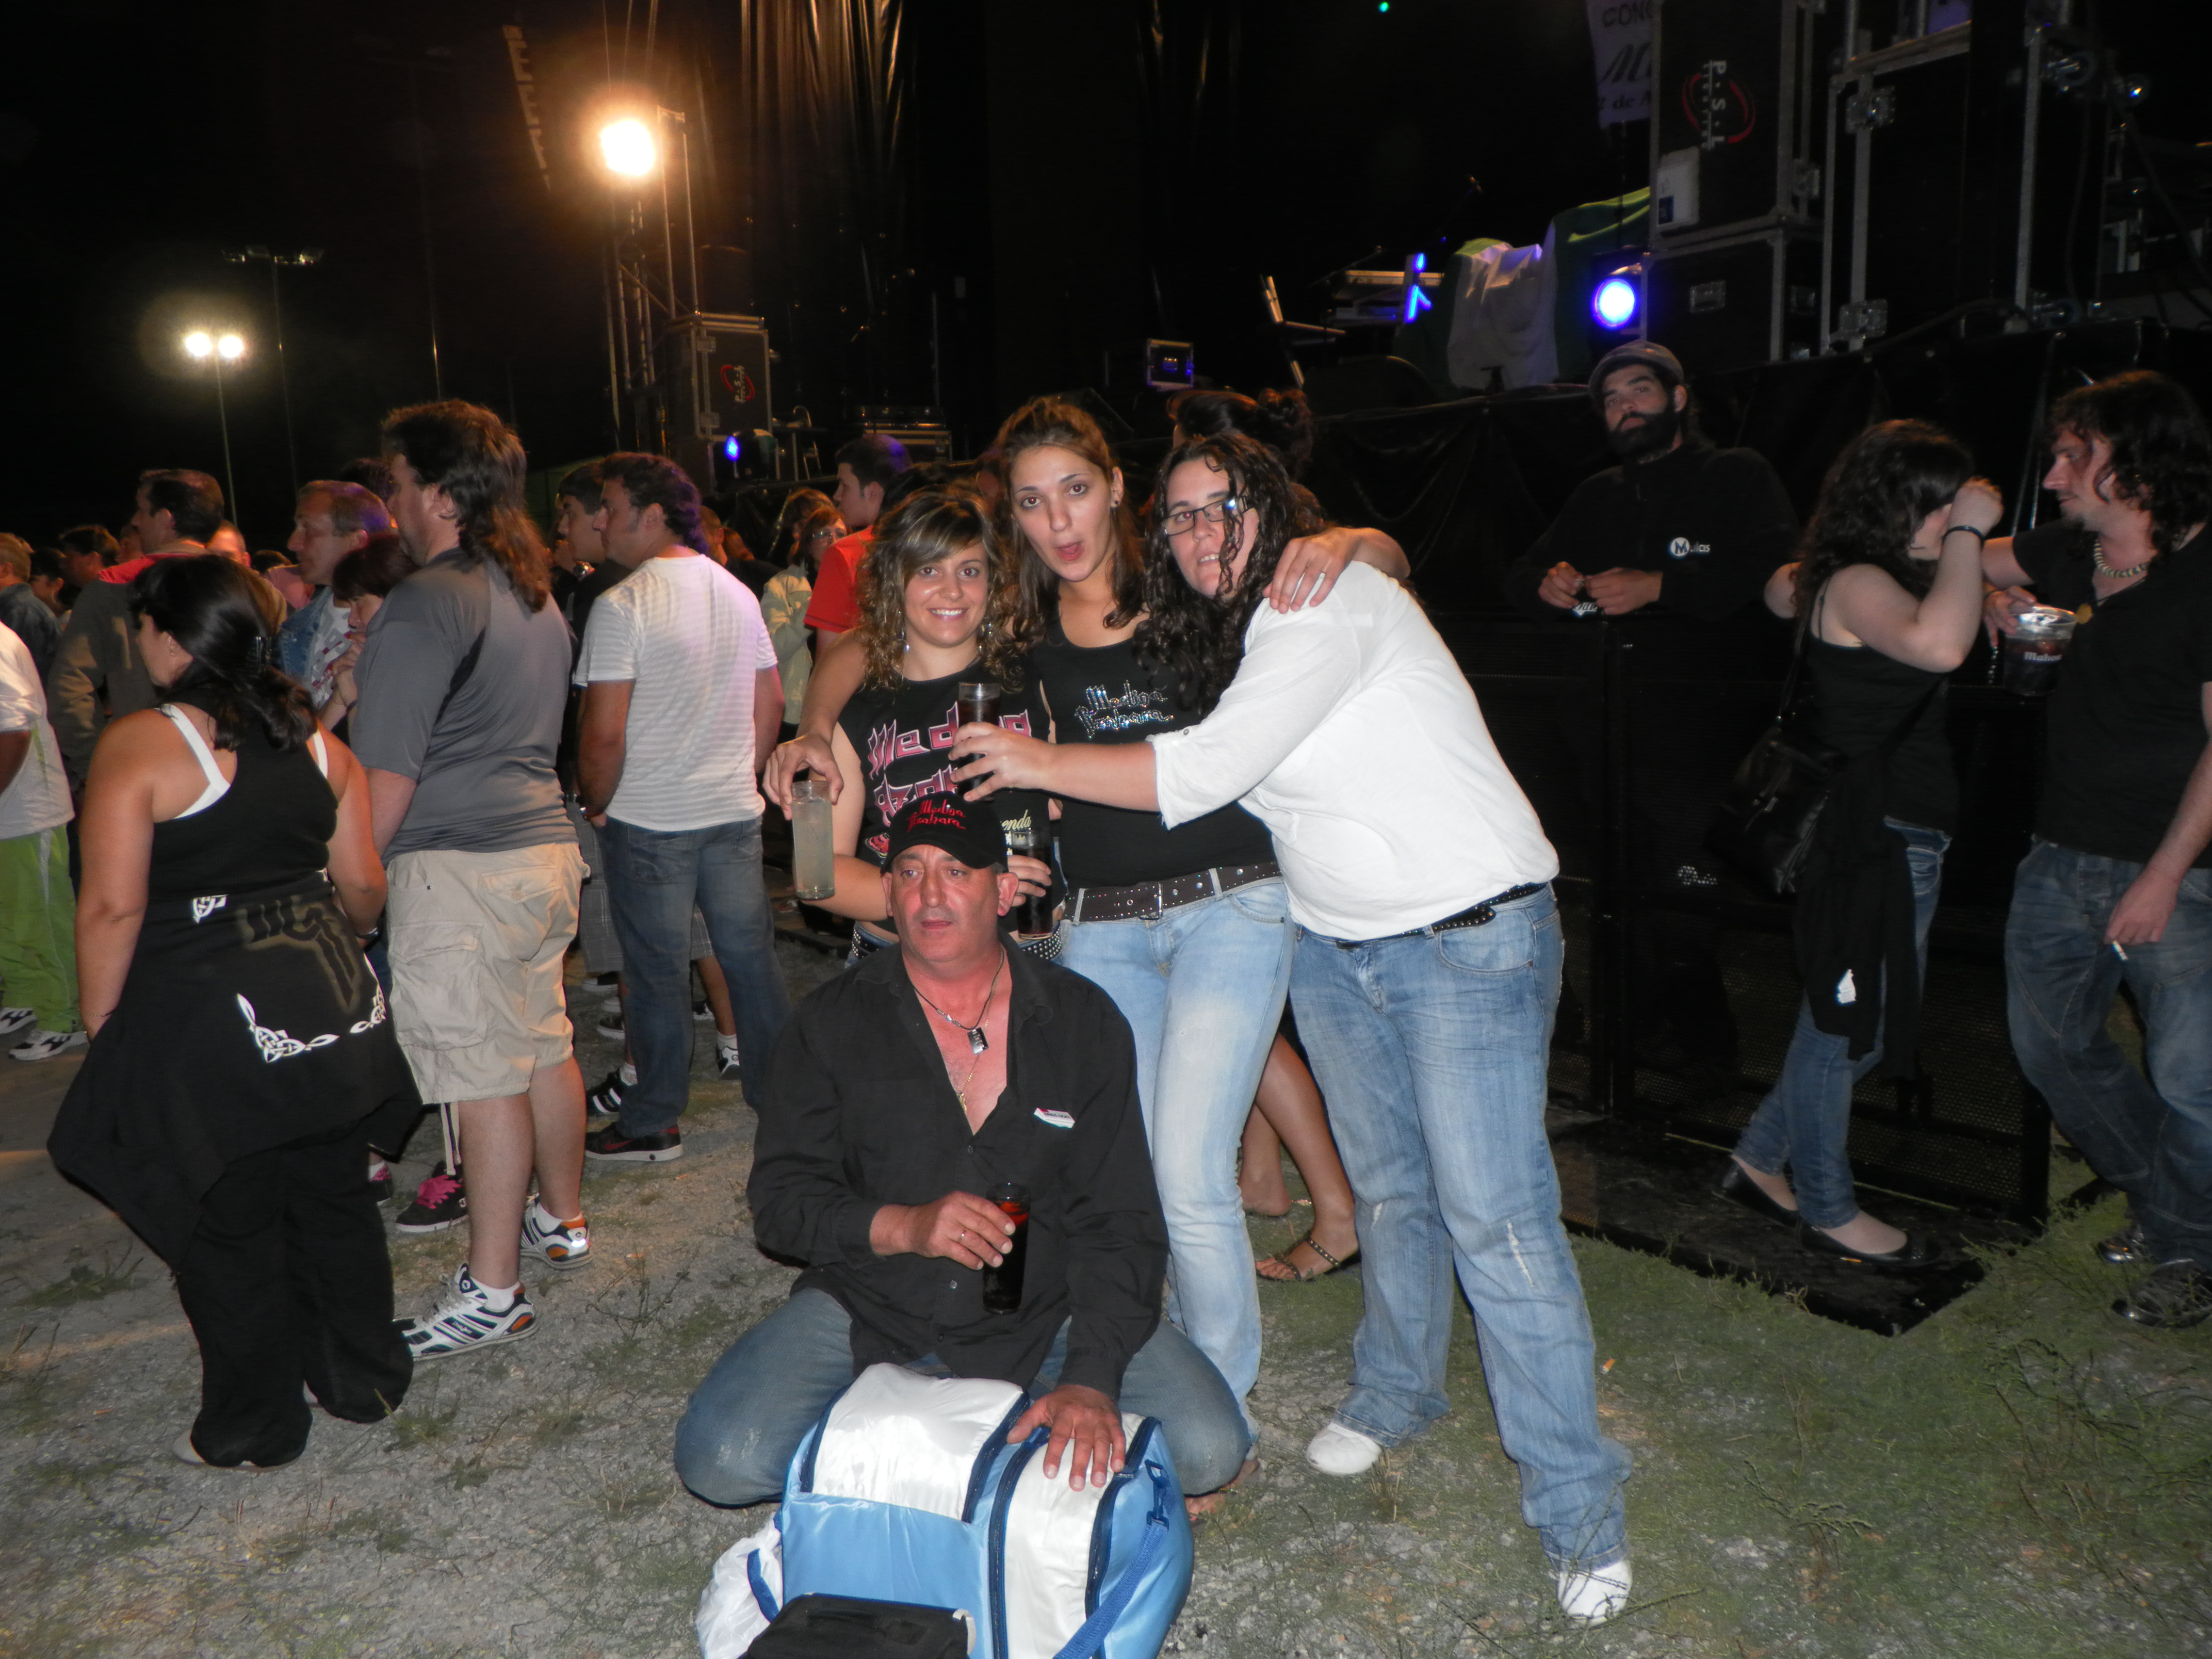
crowd, musician, ggl1, social group